Timothy Evans

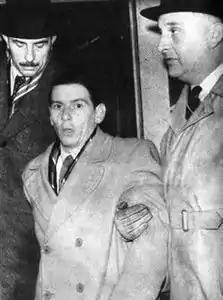
Evans (centre), being escorted by police from Paddington Station to Notting Hill Police Station, December 1949

Timothy John Evans (20 November 1924 – 9 March 1950) was a Welsh lorry driver who was wrongfully accused of murdering his wife Beryl and infant daughter Geraldine at their residence in Notting Hill, London. In January 1950, Evans was tried and convicted of the murder of his daughter, and on 9 March he was executed by hanging.